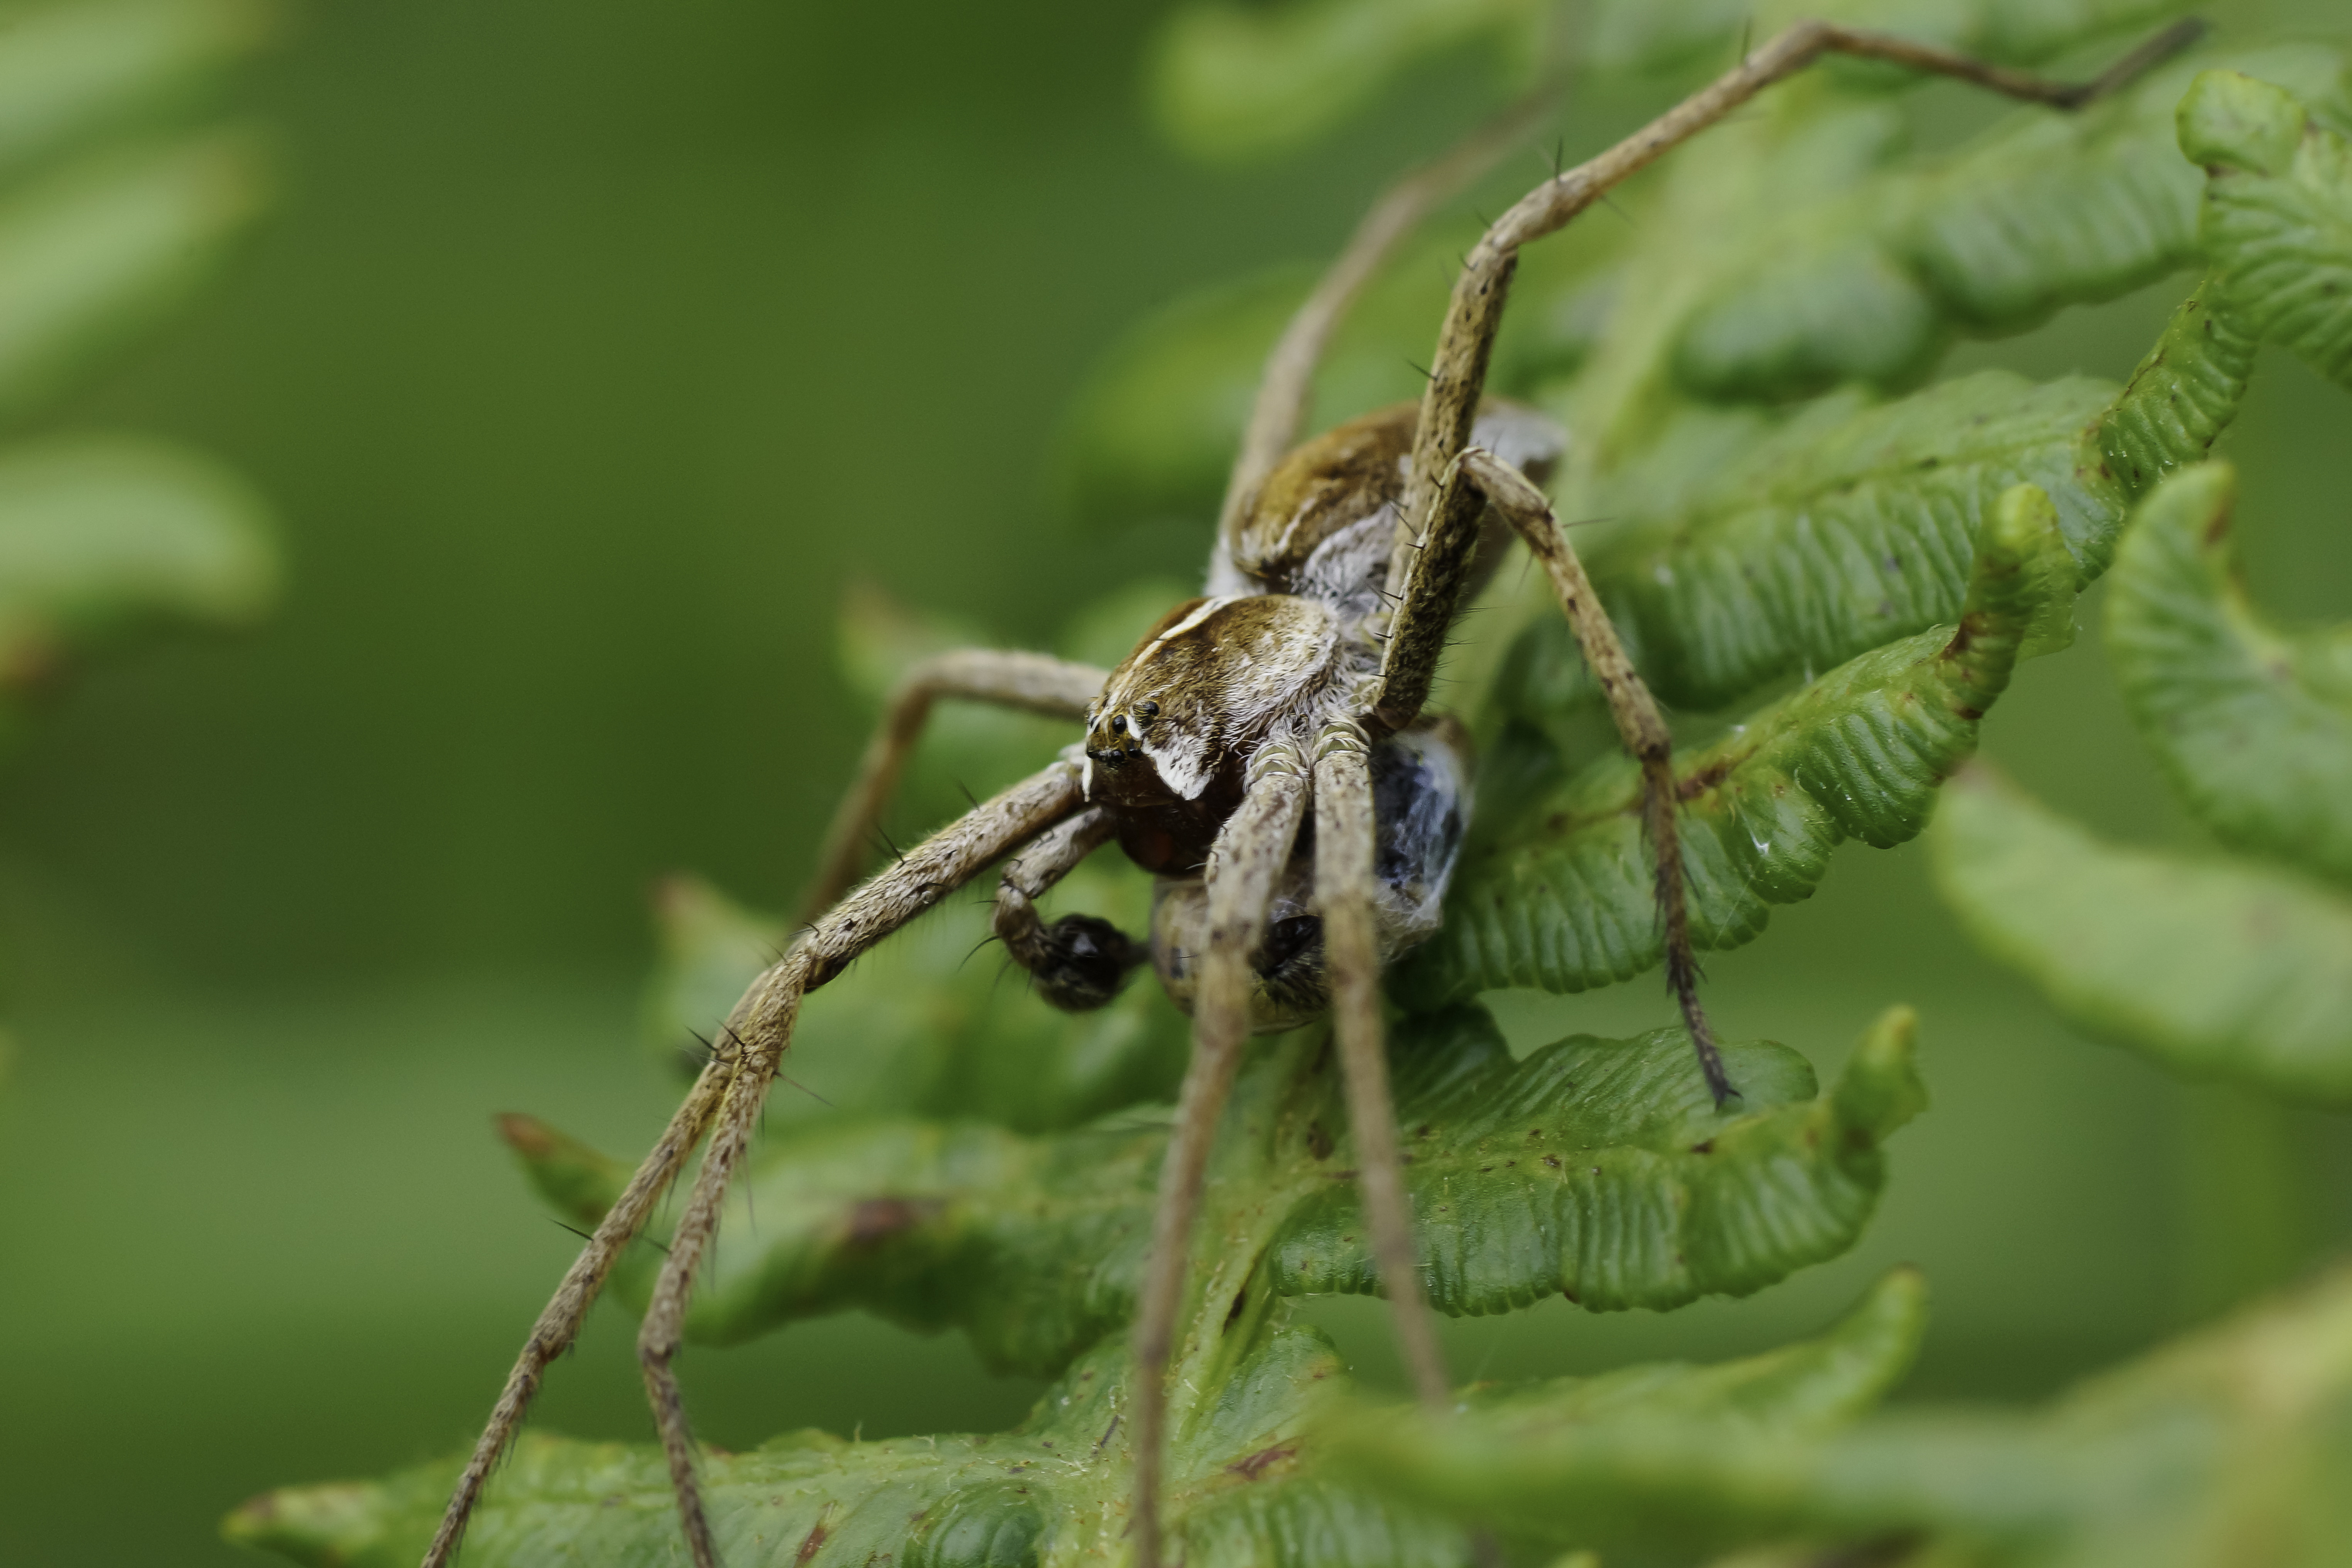
nature, photography, flower, photo, wildlife, insect, macro, fauna, invertebrate, close up, spider, animals, naturaleza, arana, a77, g, ggl1, gaby1, xovesphoto, animales, sonya77, minolta100mm, gphoto, gabrielcorua, macro photography, arthropod